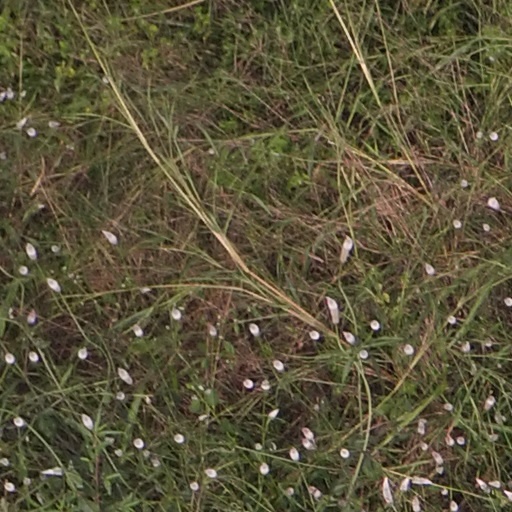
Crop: maize; corn